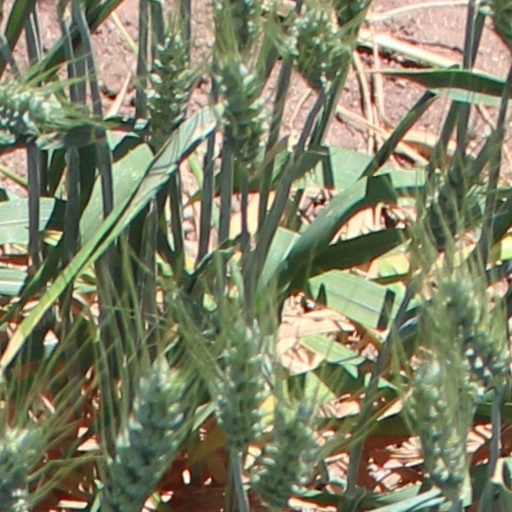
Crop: wheat